Umami

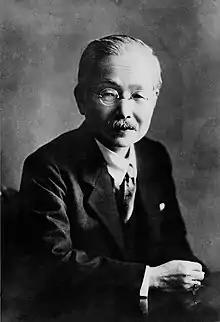
Kikunae Ikeda

Glutamate has a long history in cooking. Fermented fish sauces (garum), which are rich in glutamate, were used widely in ancient Rome, fermented barley sauces (murri) rich in glutamate were used in medieval Byzantine and Arab cuisine, and fermented fish sauces and soy sauces have histories going back to the third century in China. Cheese varieties are rich in glutamate and umami flavor. In the late 1800s, chef Auguste Escoffier, who opened restaurants in Paris and London, created meals that combined umami with salty, sour, sweet, and bitter tastes. However, he did not know the chemical source of this unique quality.